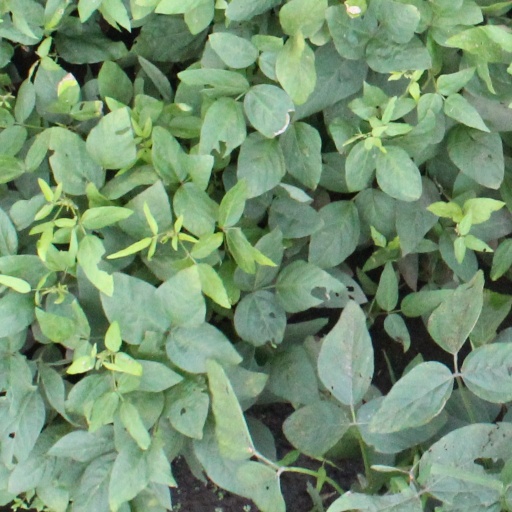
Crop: soybean